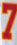
Number: 7